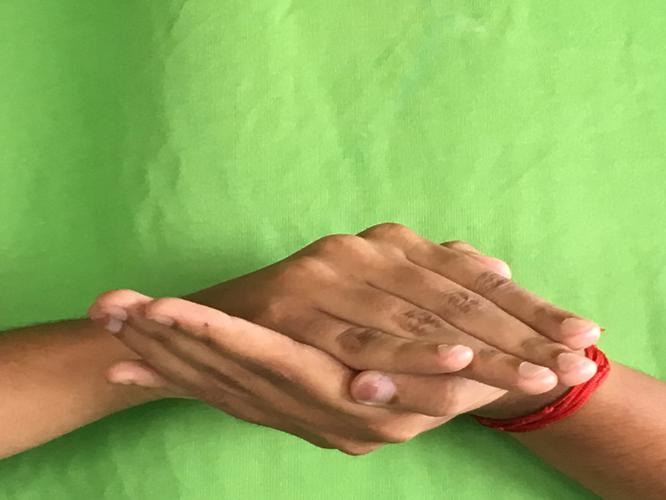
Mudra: Samputa
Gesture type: double_hand